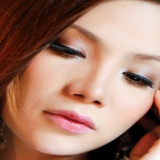
ca sĩ Hồ Quỳnh Hương